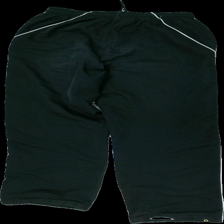
View: back
Type: Trousers
Category: Men
Brand: Not in the list
Brand text on label: russell athletic
Colors: Black, White
Material: 100% polyester
Pattern: Logo print
Cut: Regular
Size: M
Season: All
Damage: hål i skrev
Damage location: middle center
Price range: <50
Recommended usage: Export
Description: svarta byxor med broderad logga fram, hål i skrevet